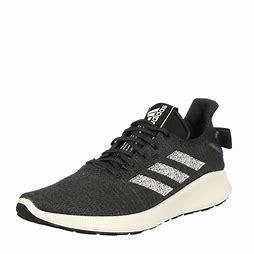
Brand: Adidas
Model: Sensebounce